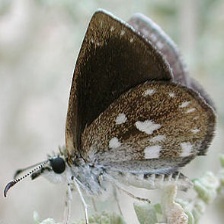
Species: SOOTYWING